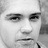
Emotion: neutral